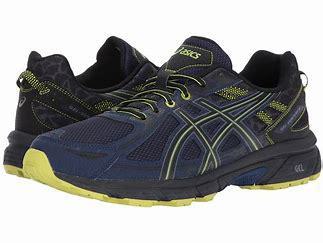
Brand: Asics
Model: Gel Venture 6